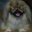
Label: dog